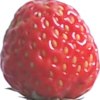
Label: strawberry